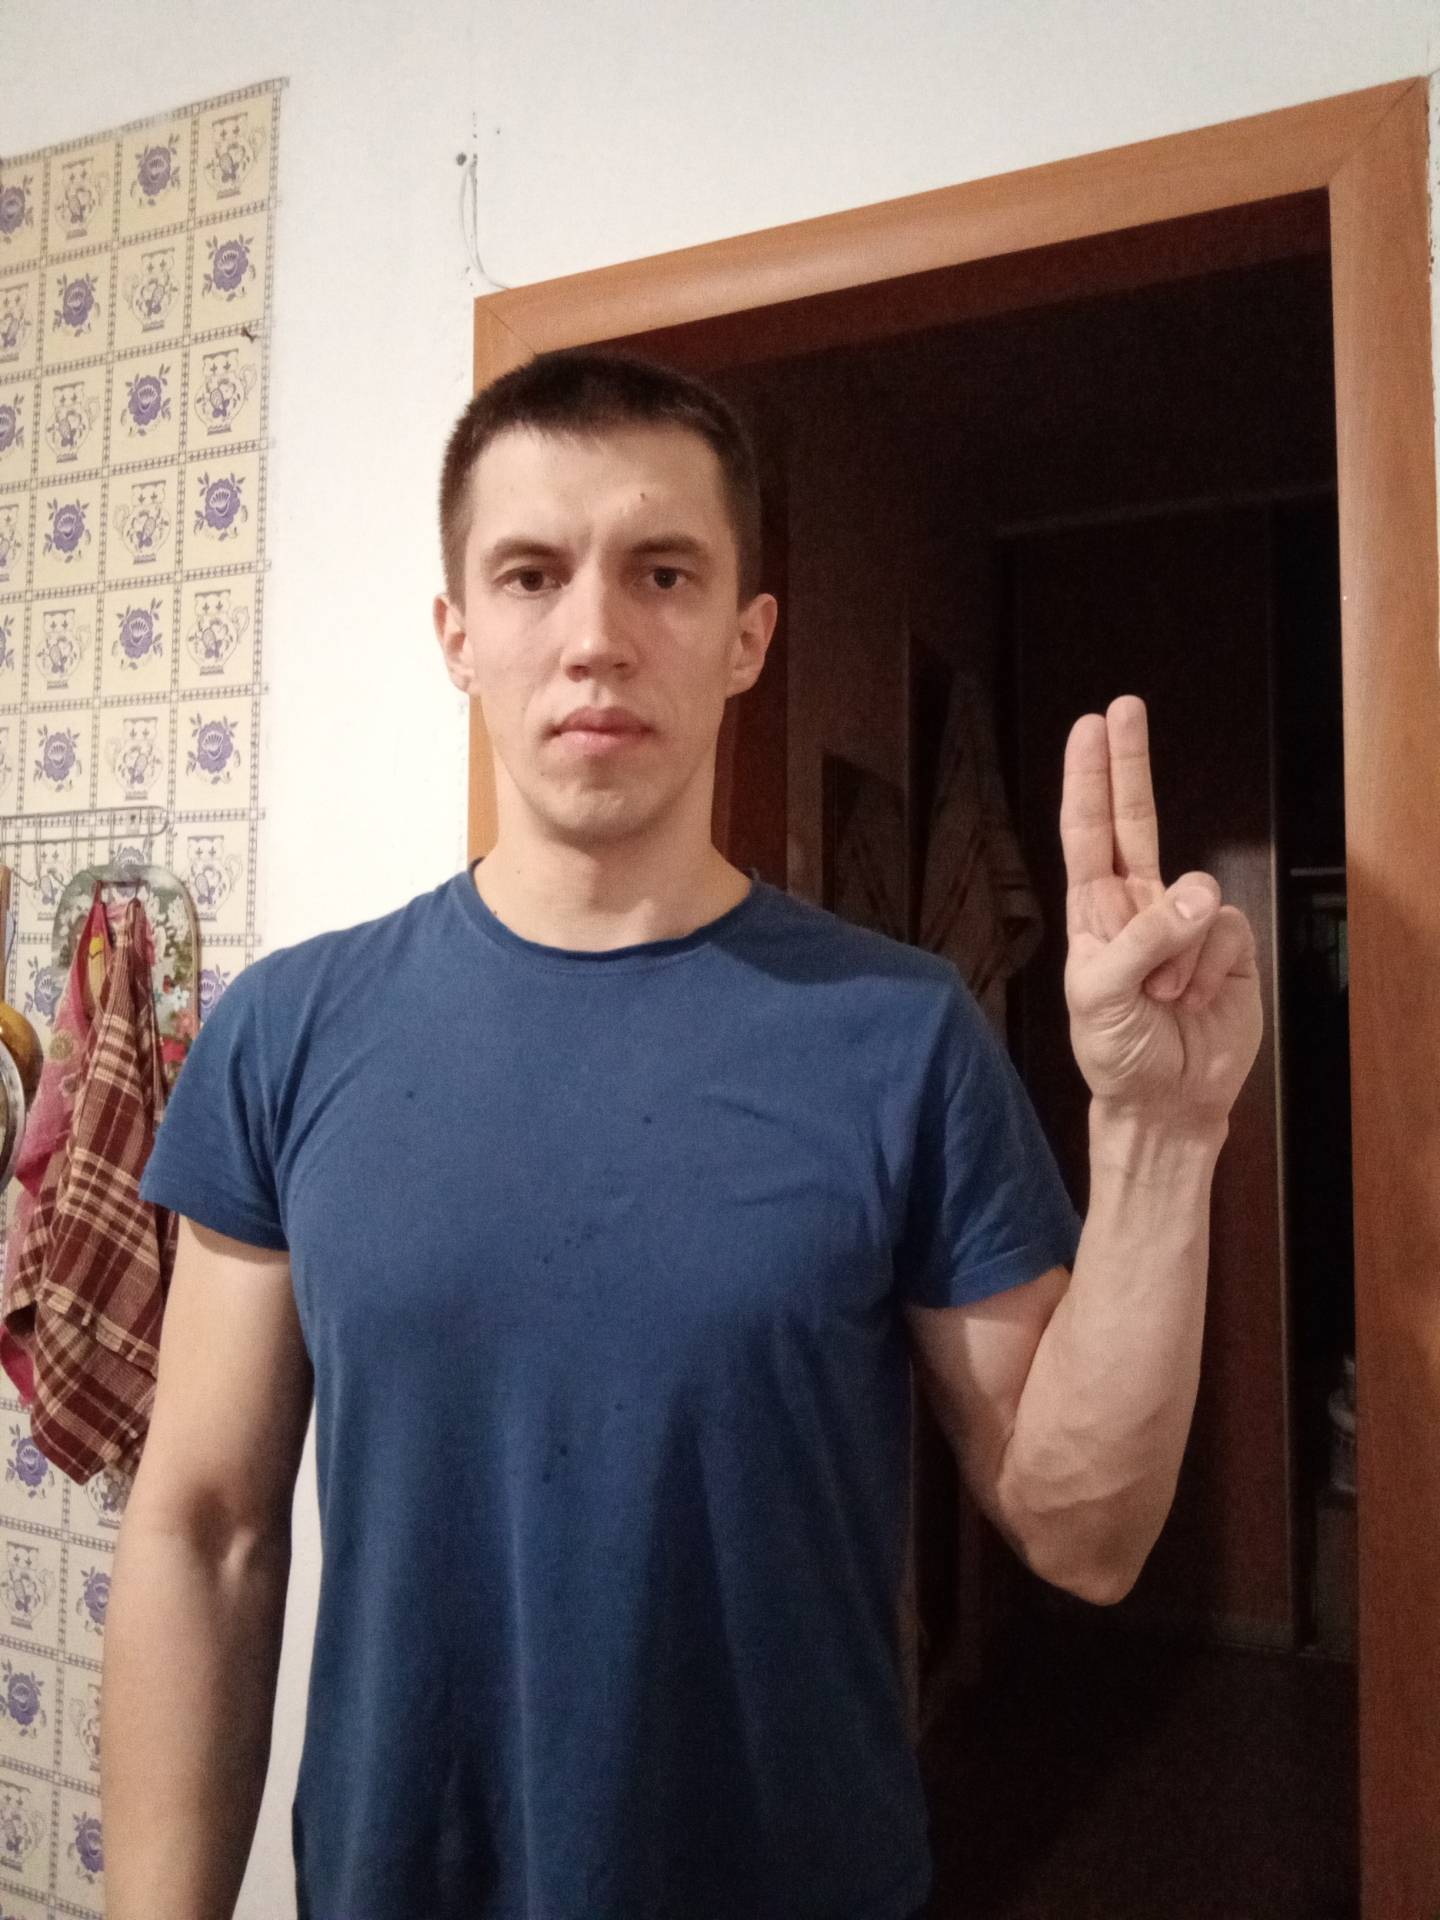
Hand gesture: two_up